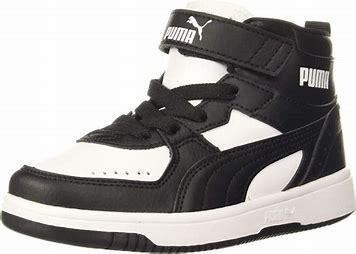
Brand: Puma
Model: Rebound Joy